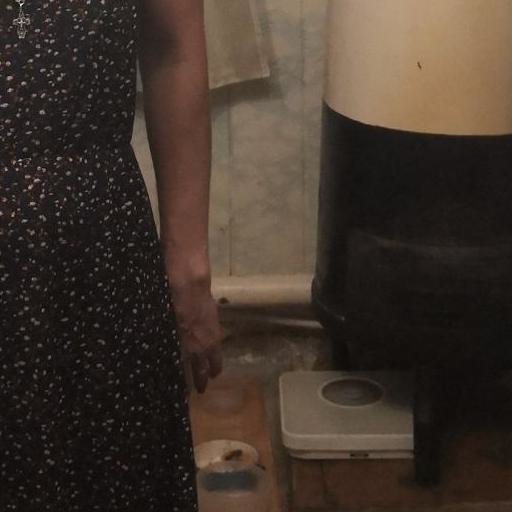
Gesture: no_gesture